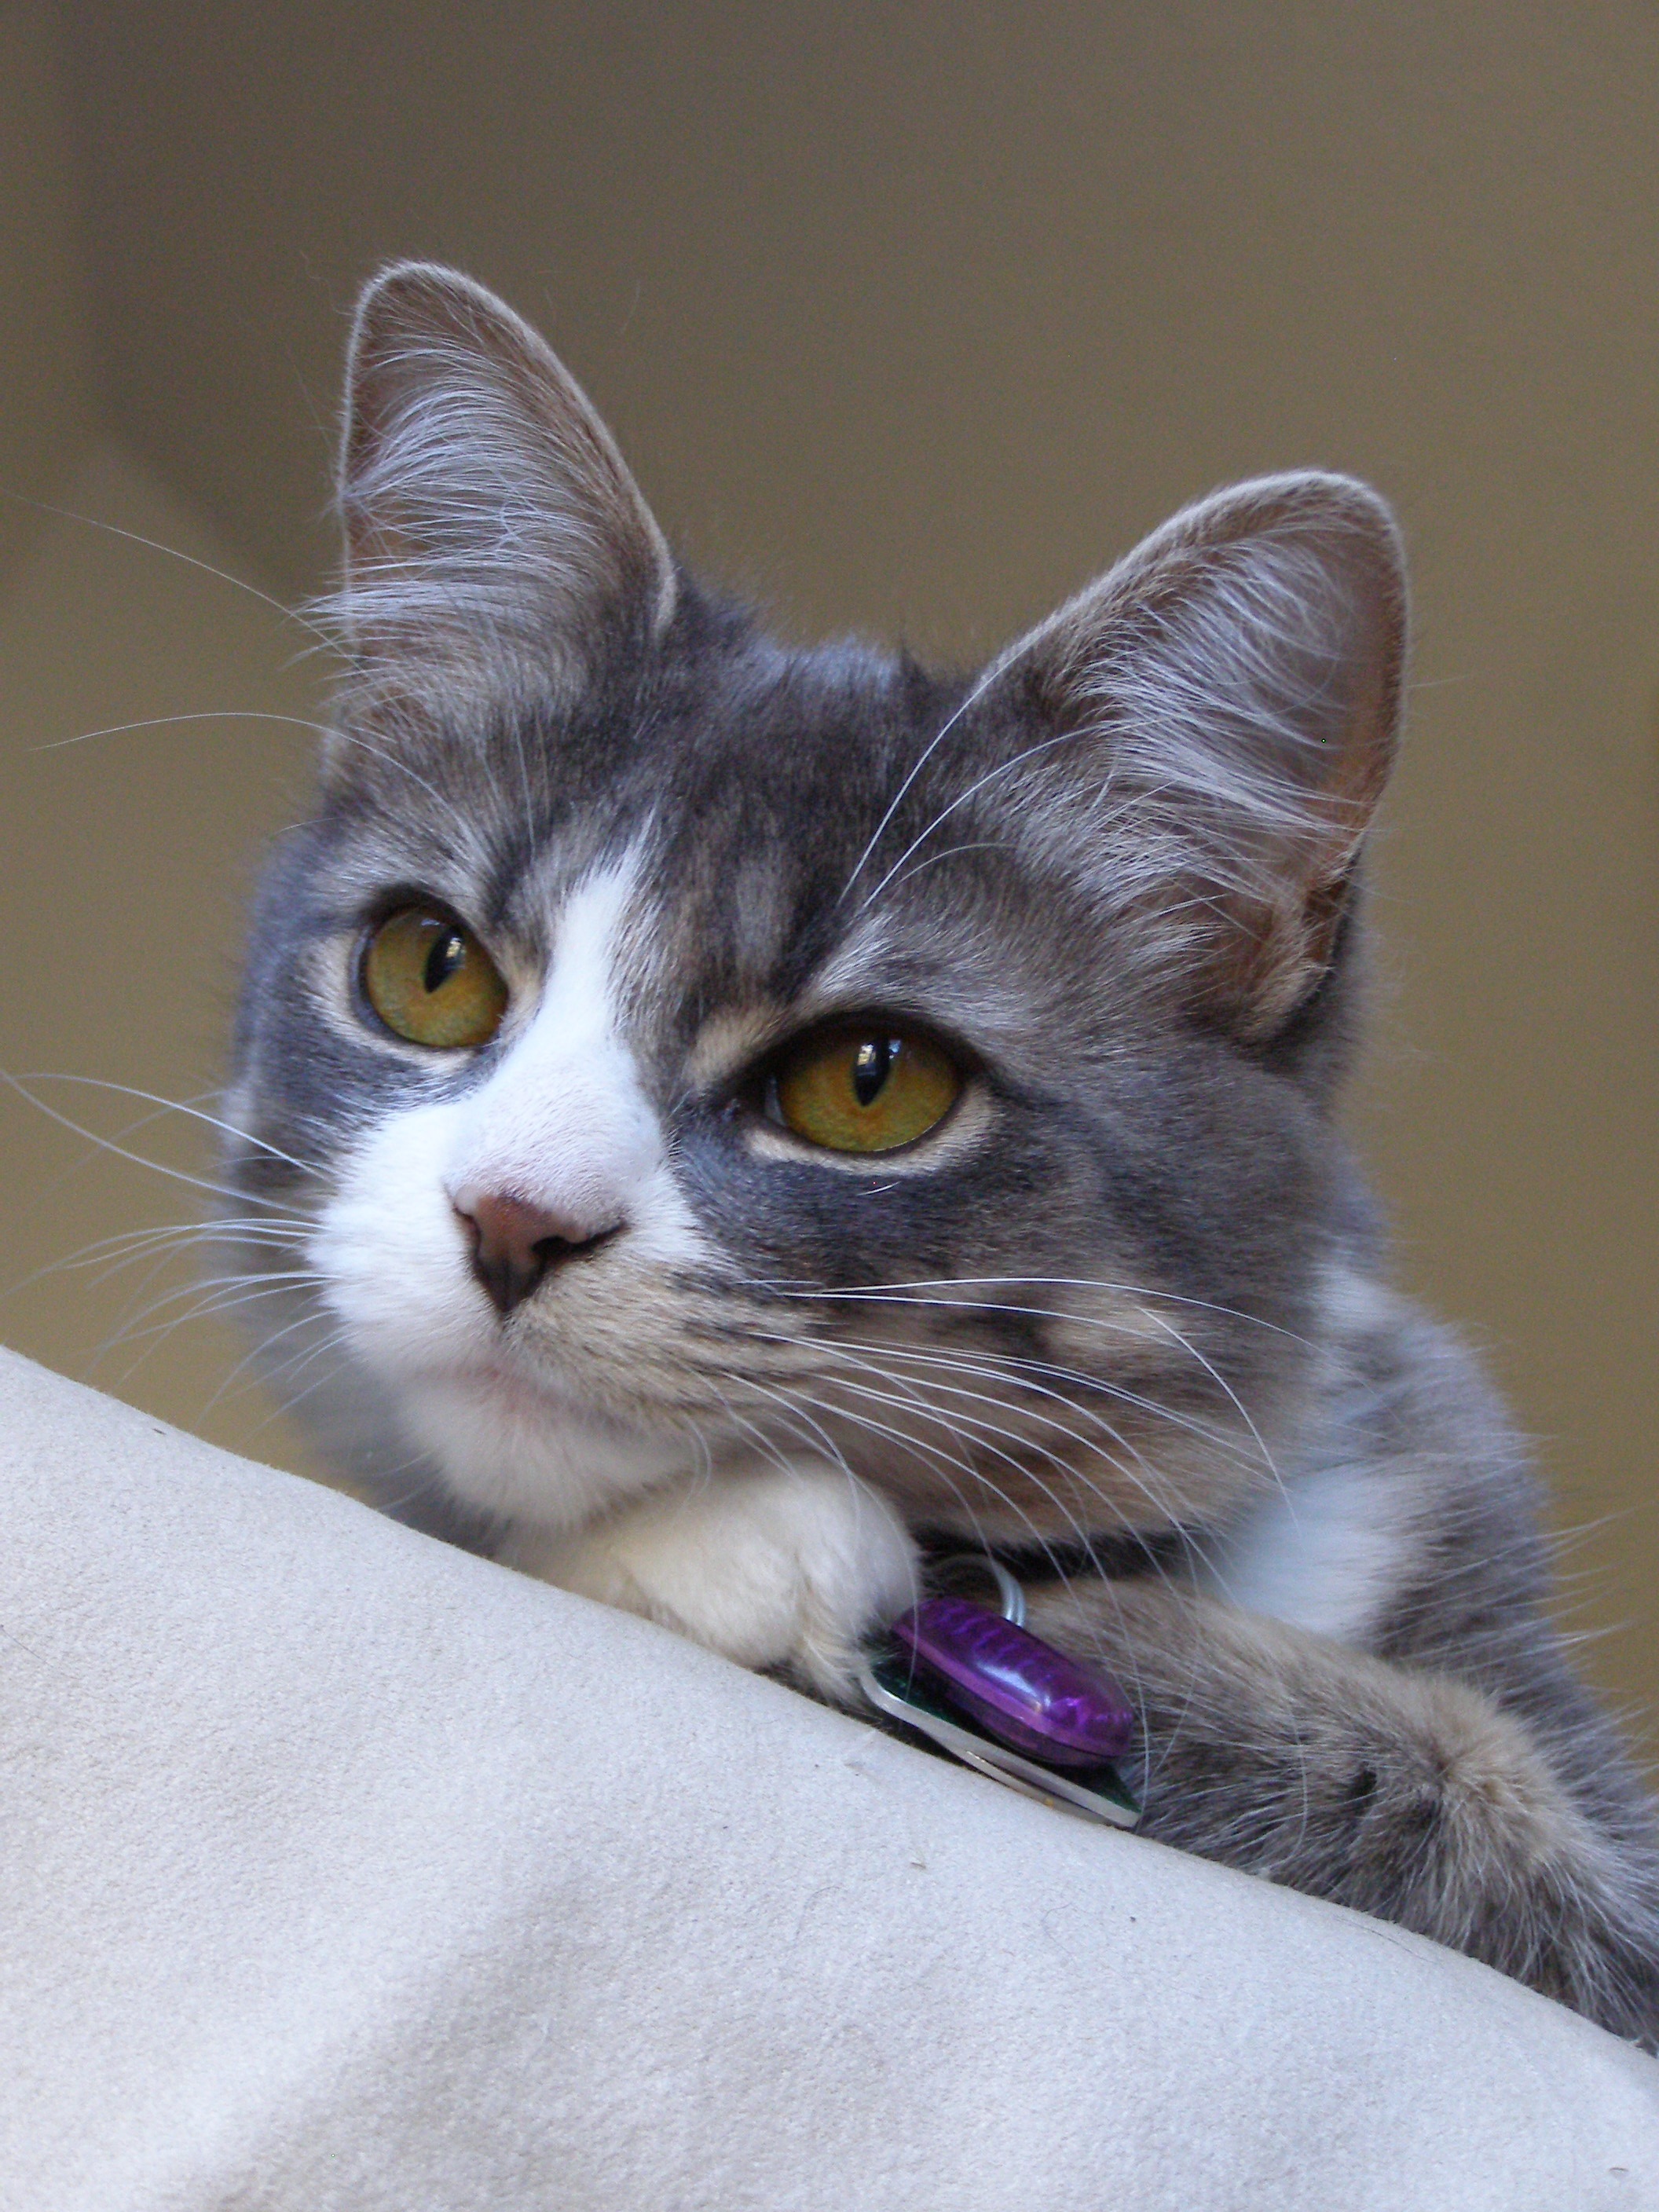
animal, pet, kitten, cat, feline, tabby, mammal, whiskers, vertebrate, tabby cat, european shorthair, pet portrait, small to medium sized cats, cat like mammal, domestic short haired cat, american shorthair